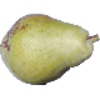
Label: Pear Williams 1